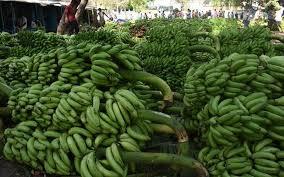
Sehemu wazi, palipo na mikungu ya ndizi, iliyo tapakaa, kwenye sakafu, ikiwa ni ya rangi ya kijani, nayo ikiwa mirefu, upande wa nyuma pakiwa na haraiki ya watu, wanao ongeza kuiangalia, kisha manthari ya nyuma kabisa yakiwa ya kijani.